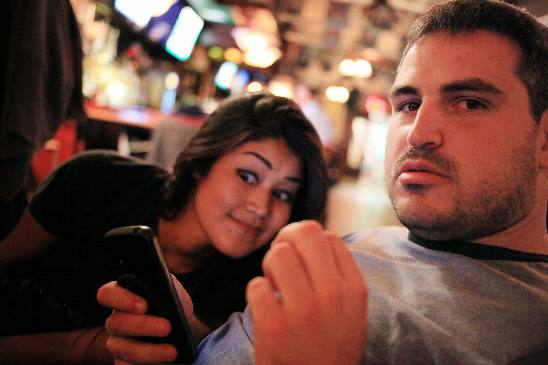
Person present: Yes